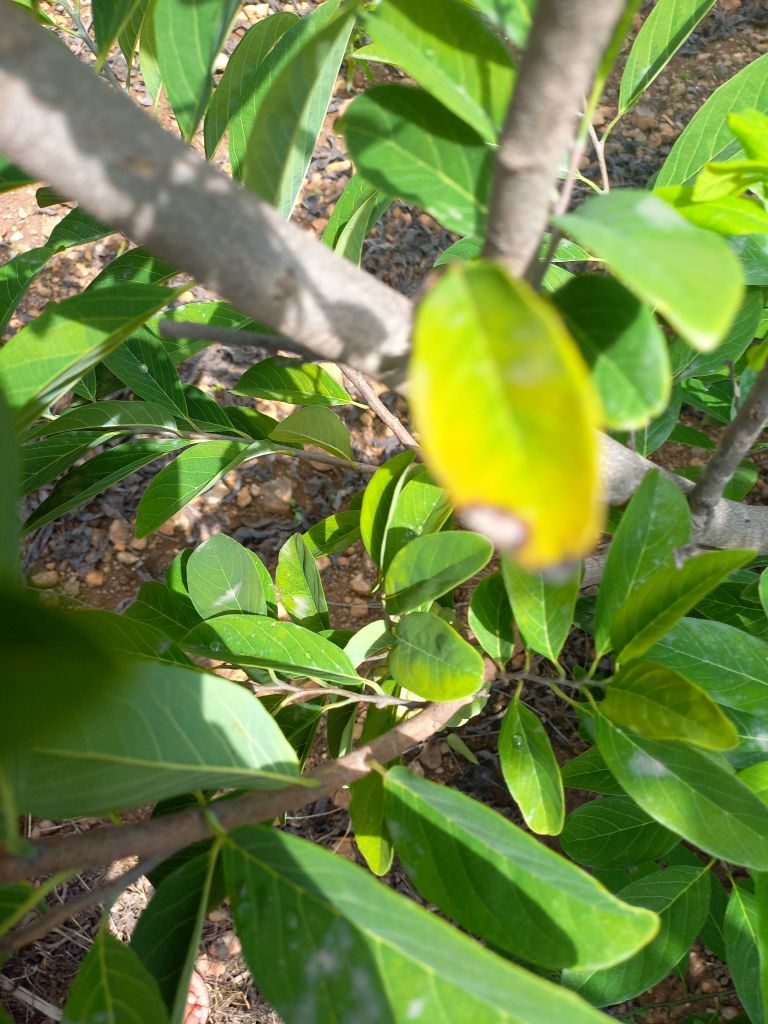
Disease label: Leaf spot on Leaves